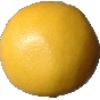
Label: white_grapefruit